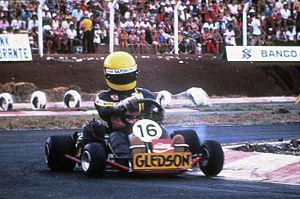
Ayrton Senna da Silva, généralement appelé simplement Ayrton Senna, est un pilote automobile brésilien, né le 21 mars 1960 à São Paulo et mort le 1ᵉʳ mai 1994 à Bologne, à la suite d'un accident lors du Grand Prix de Saint-Marin. Idole au Brésil où son statut a dépassé celui de champion sportif, il est considéré comme l'un des plus grands pilotes de l'histoire de la Formule 1 dont il remporte le titre de champion du monde à trois reprises, en 1988, 1990 et 1991, gagnant 41 Grands Prix et réalisant 65 pole positions durant les onze saisons qu'il a disputées.